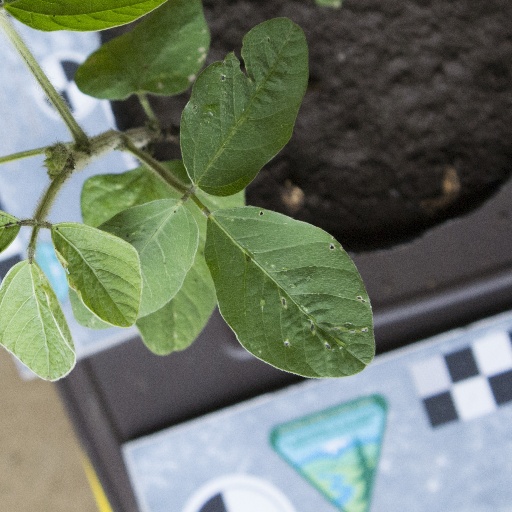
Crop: soybean